Derek Amato

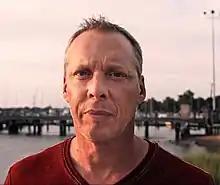
Amato on Uproxx in 2016

Derek Amato (born November 19, 1966) is an American composer and pianist who sustained a head injury on October 27, 2006, and subsequently became a musical savant.